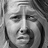
Emotion: sad